Princes Town, Ghana

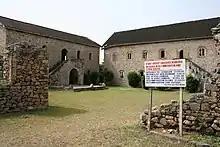
Forts Groot Friedrichsburg

Fort Fredericksburg was built of stone transported by sea between 1681 and 1683 from Prussia and is one of two German forts built in Ghana, the other being Fort Dorothea. It is estimated that some 300,000 Africans were transported through this fort. The remains of John Canoe are a mystery. Some have said he was captured after having lost the battle of the fort while others have said his remains are in the Tafo Cemetery in Kumasi. Because of its testimony to the Atlantic slave trade and the history of European colonial trade and exploitation, the fort was inscribed on the UNESCO World Heritage List in 1979 along with several other castles and forts in Ghana.